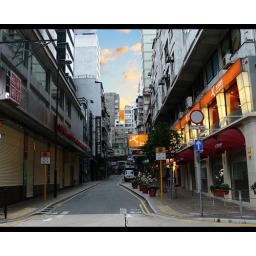
Early Morning in Kowloon...Accually looks peaceful...The flower pots have orchids!!!